The True Jacob (1960 film)

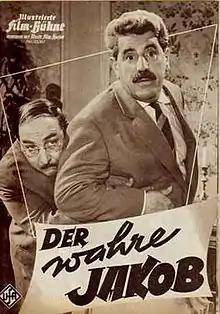

The True Jacob is a 1960 West German comedy film directed by Rudolf Schündler and starring Willy Millowitsch, Renate Ewert and Jane Tilden. It is a remake of a German film from 1931.